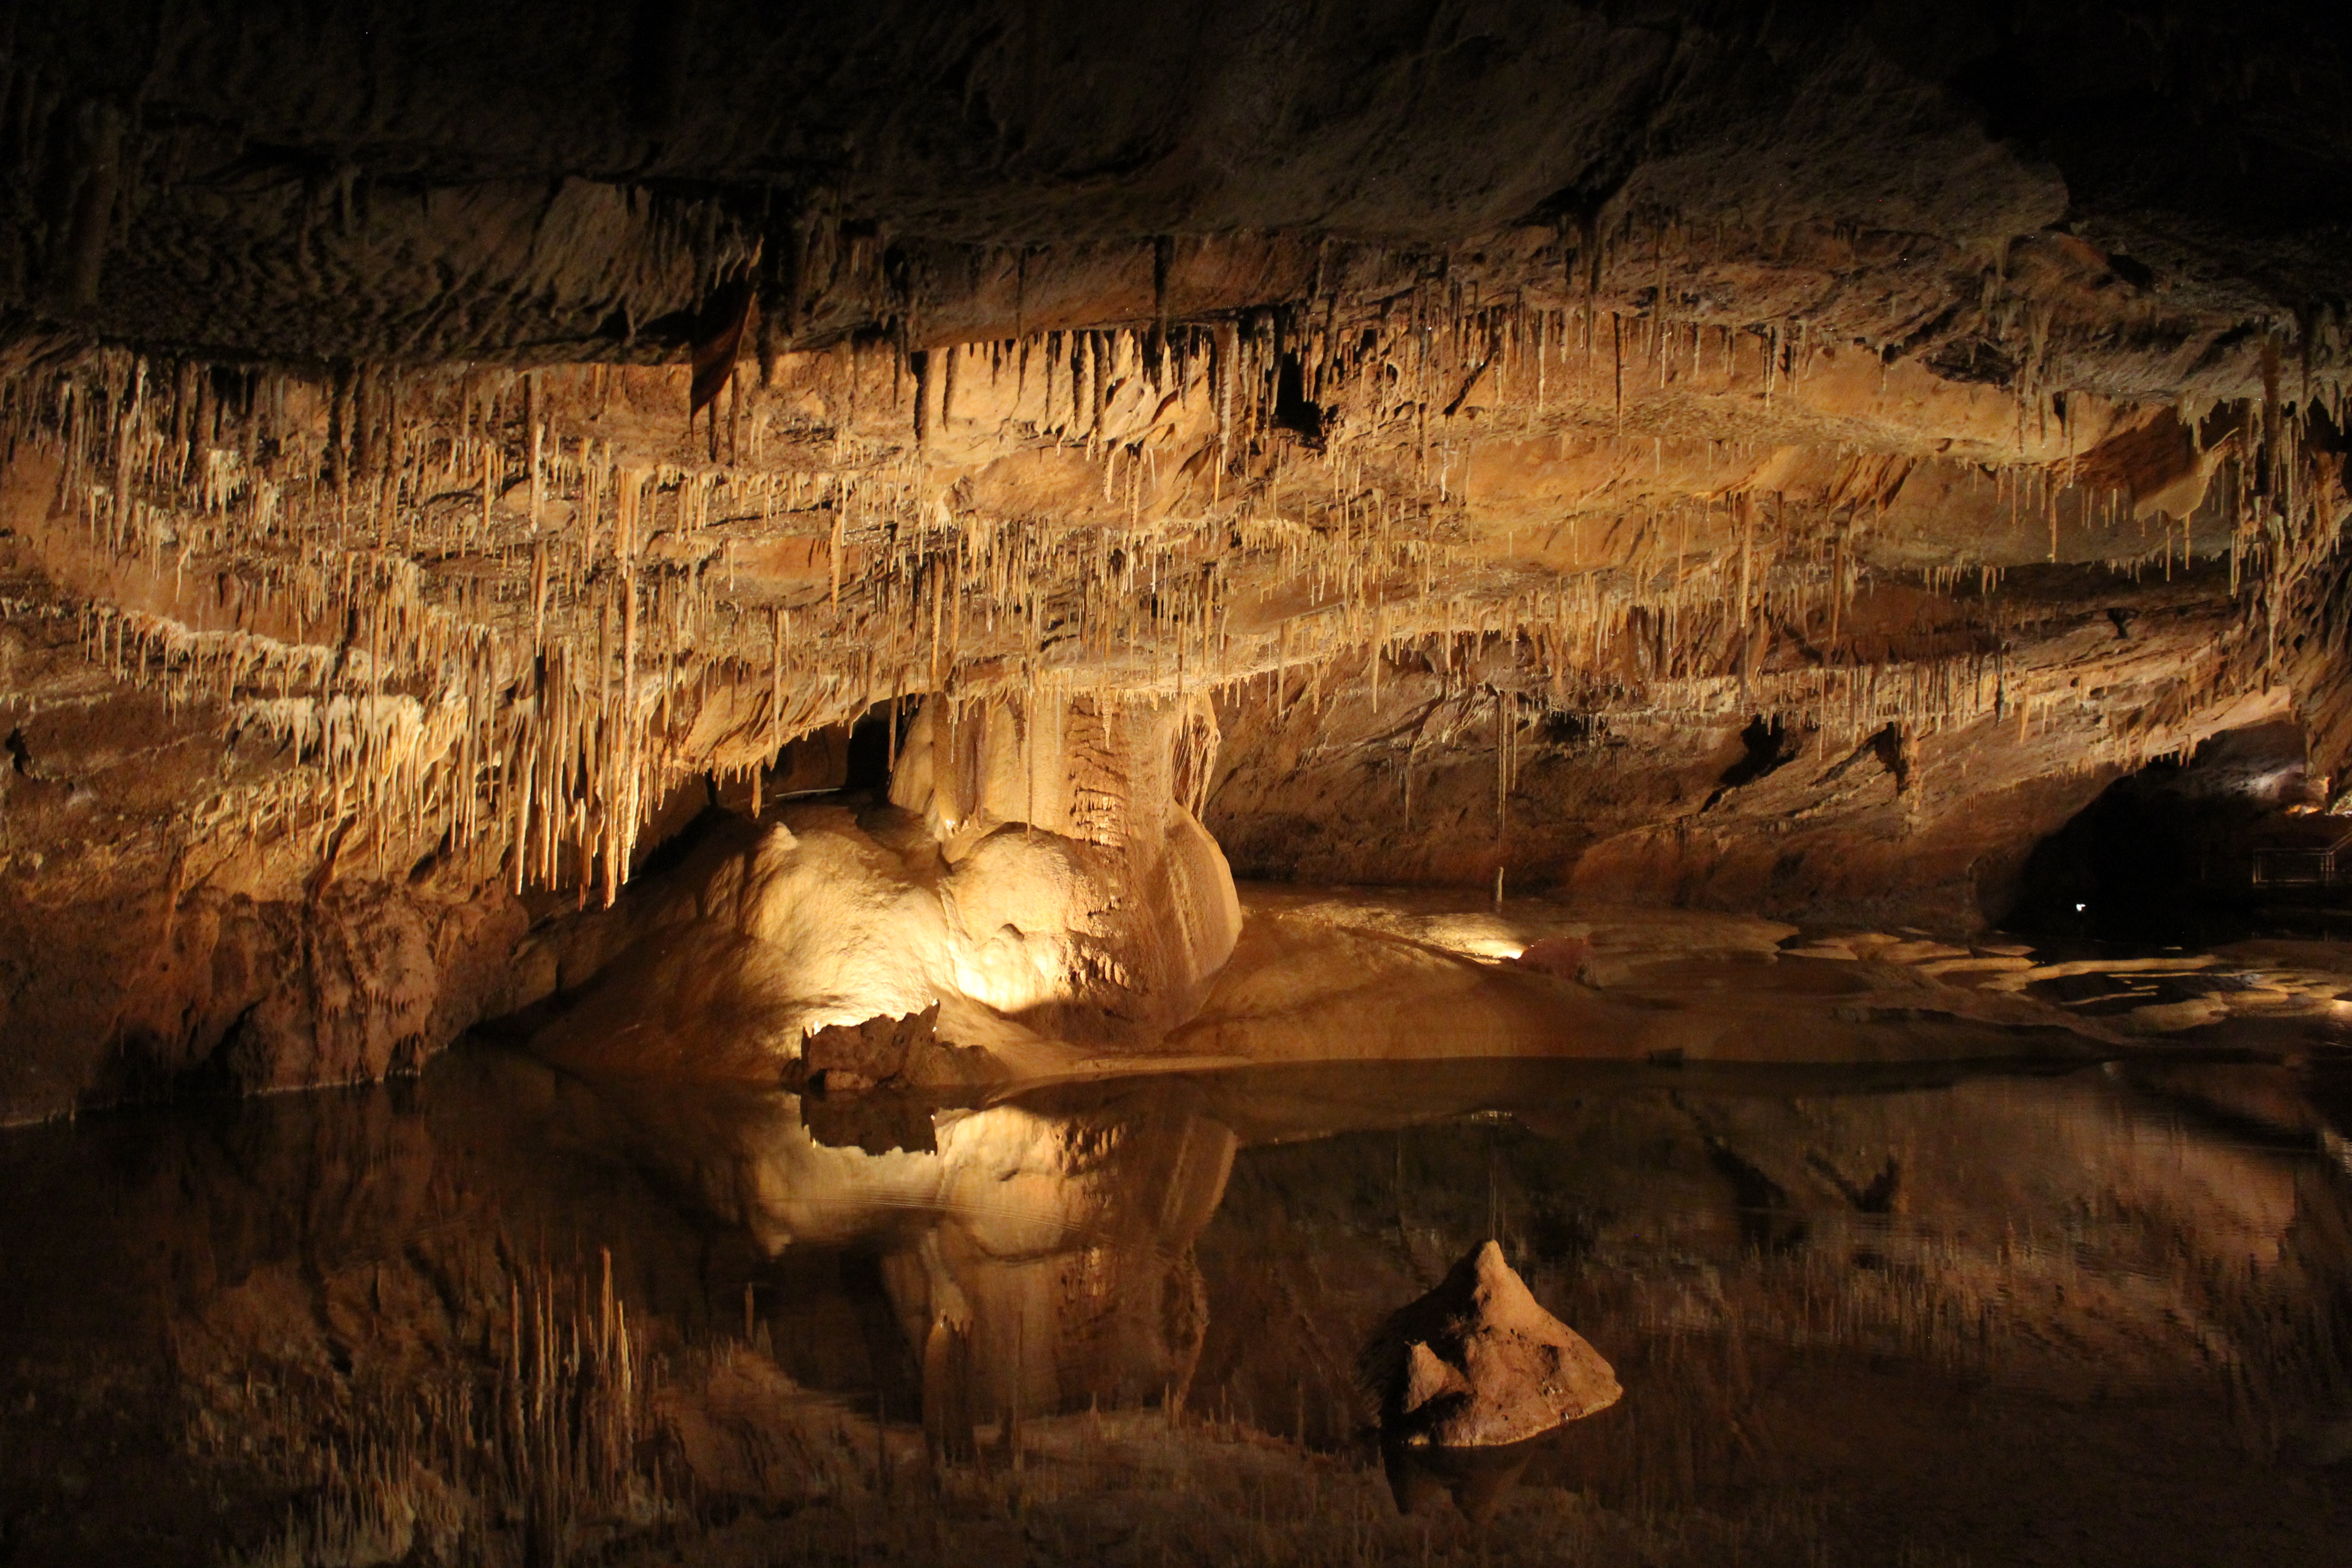
mystical, formation, underground, france, cave, lot, caving, stalagmite, stalactite, landform, geographical feature, pit cave, speleothem, occitania, lacave